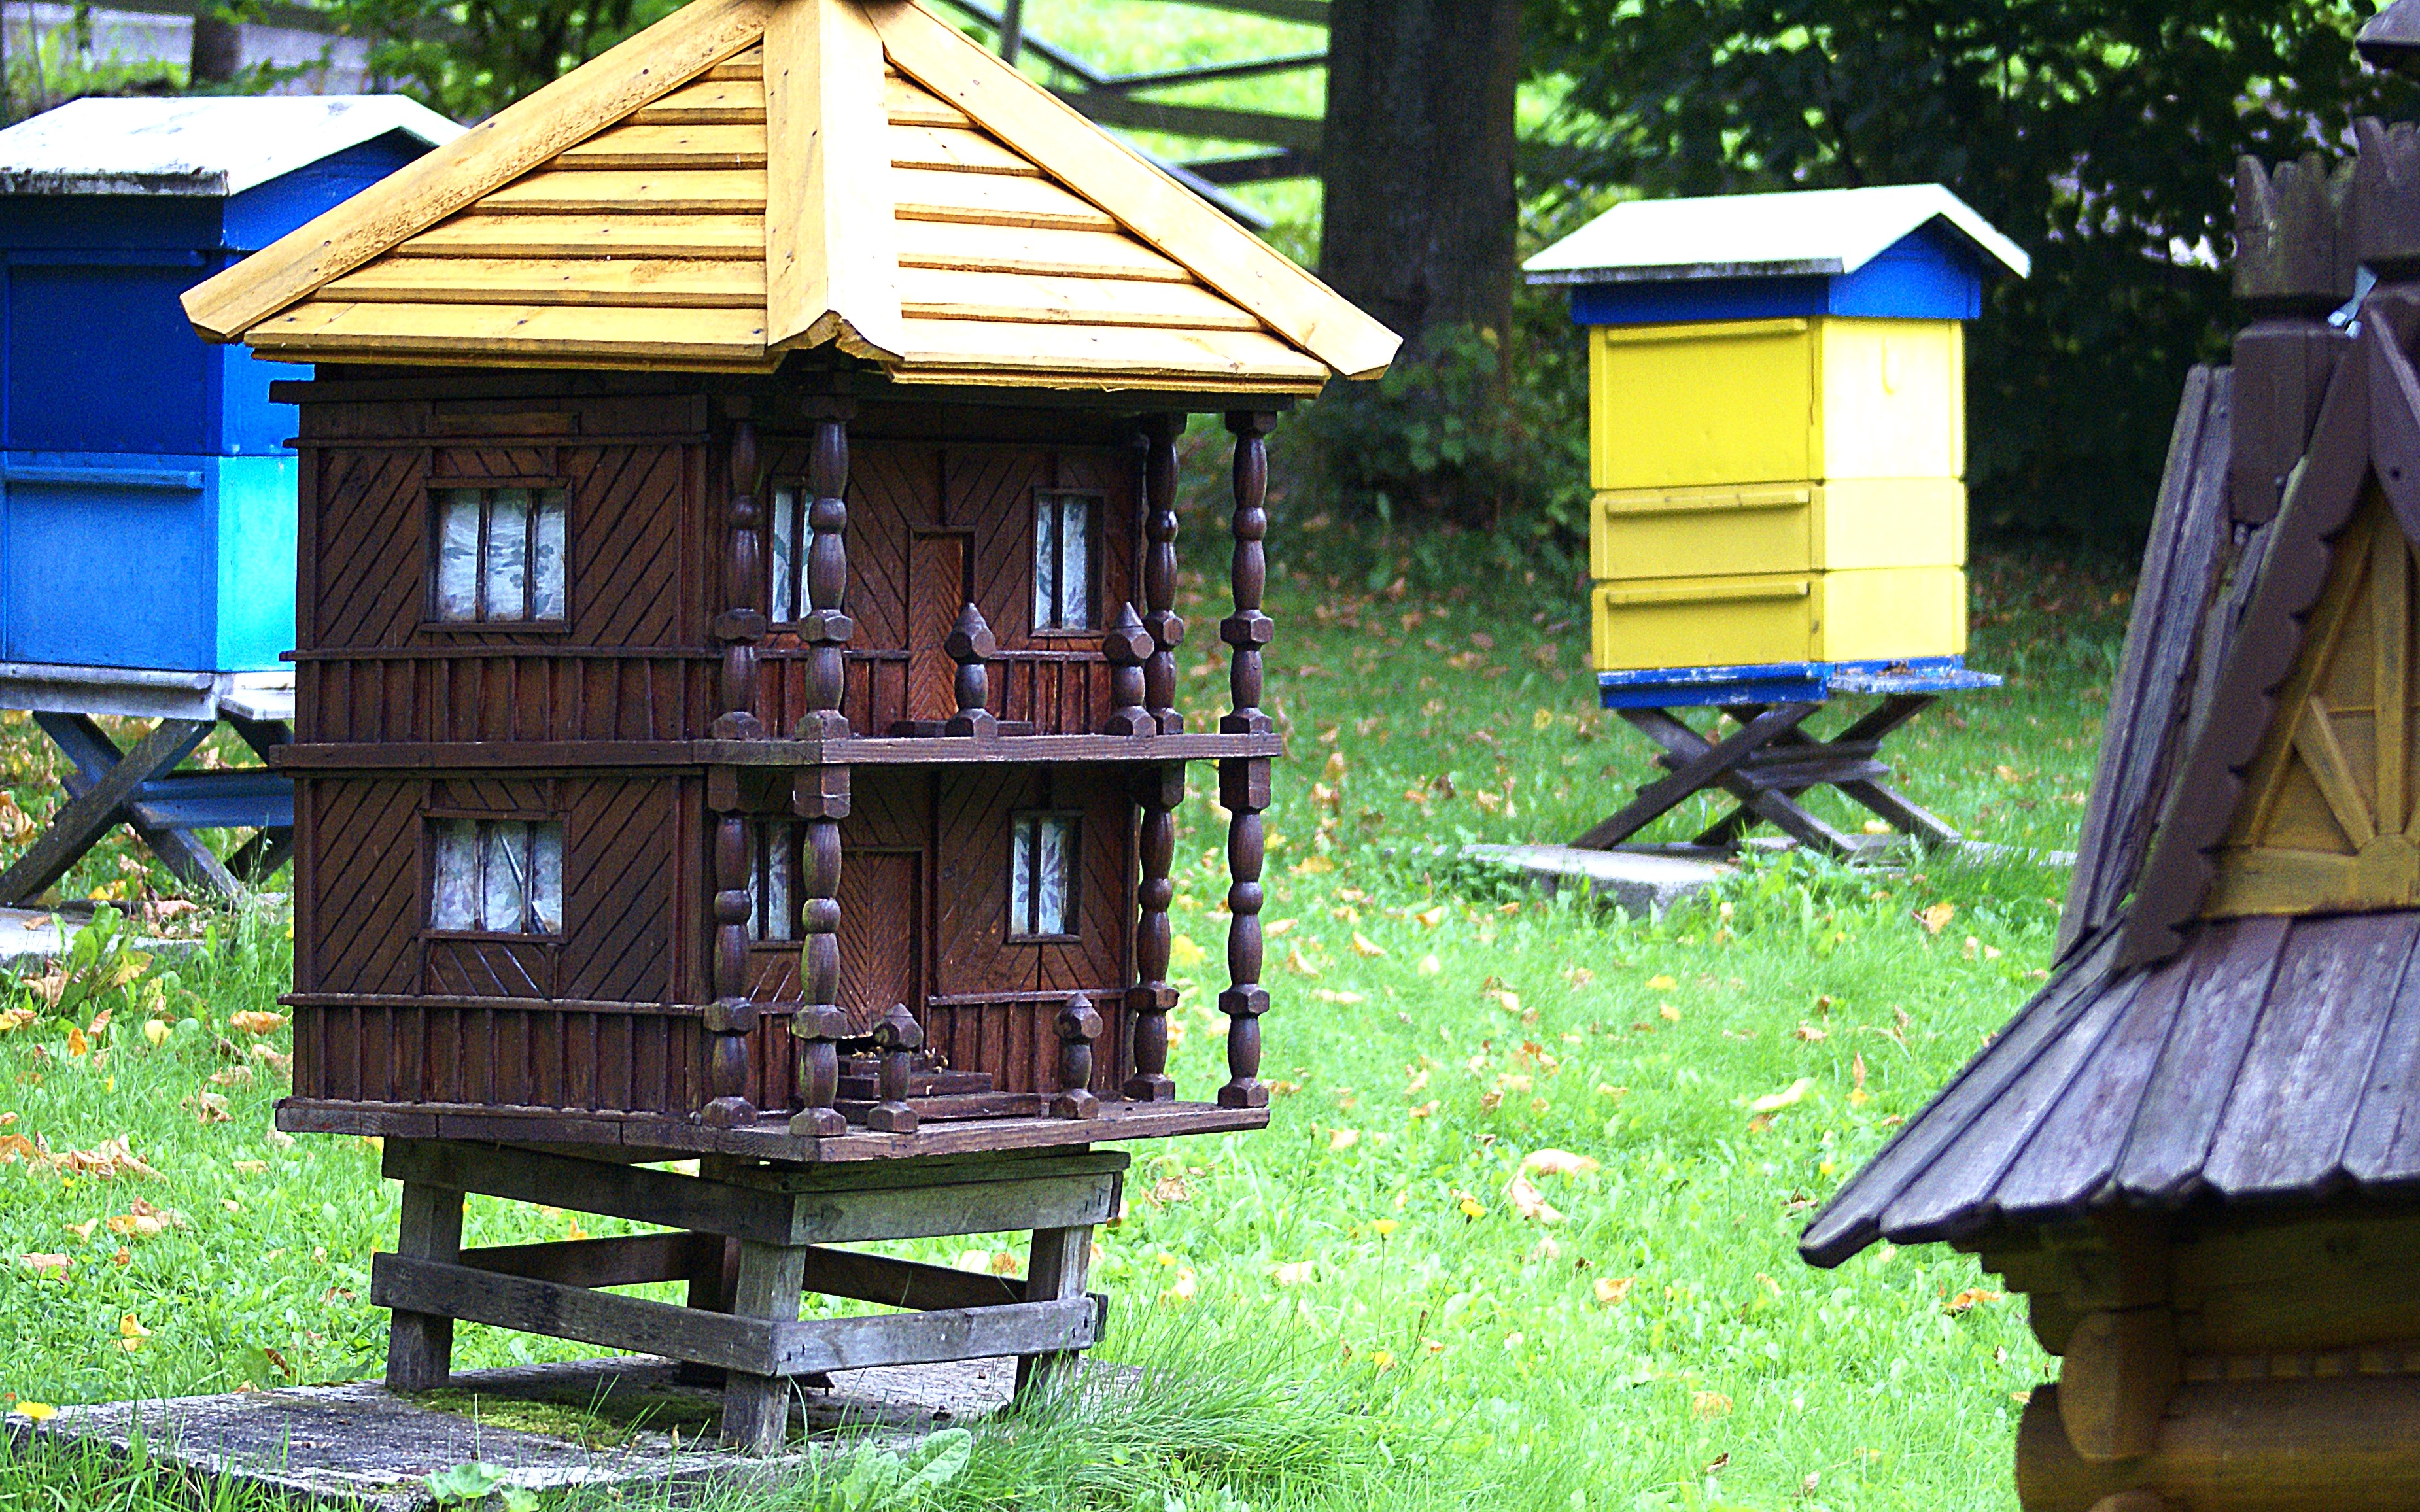
shed, honey, hut, shack, cottage, backyard, agriculture, insects, outhouse, birdhouse, honeycomb, bees, beehive, beekeeping, distributional effects, wooden beehives, man made object, ul, ule, outdoor structure, pasieka, bee swarm